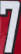
Number: 7